Incandescent light bulb

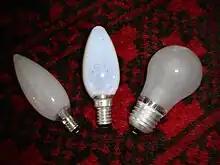
40-watt light bulbs with standard E10, E14 and E27 Edison screw base

The halogen lamp reduces uneven evaporation of the filament and eliminates darkening of the envelope by filling the lamp with a halogen gas at low pressure, along with an inert gas. The halogen cycle increases the lifetime of the bulb and prevents its darkening by redepositing tungsten from the inside of the bulb back onto the filament. The halogen lamp can operate its filament at a higher temperature than a standard gas filled lamp of similar power without loss of operating life. Such bulbs are much smaller than normal incandescent bulbs, and are widely used where intense illumination is needed in a limited space. Fiber-optic lamps for optical microscopy is one typical application.